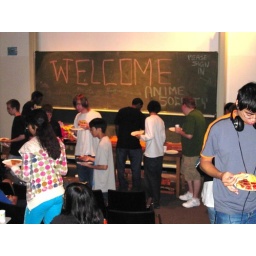
pizza and snacks in LH3 for the kickoff of anime society. We watched the girl who lept through time afterwards.